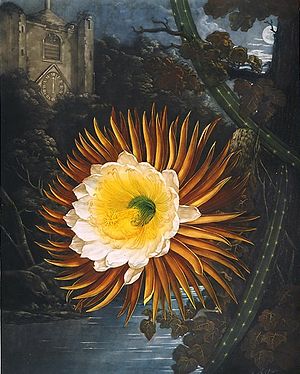
Nattens dronning
Nattens dronning (Selenicereus grandiflorus)
Nattens dronning (Selenicereus grandiflorus)
Nattens dronning er en kaktus, der har fem- til otte-kantede segmentsøjleformede skud med veludviklede luftrødder. Dens oprindelsessted er i det østlige Mexico og Caribien.